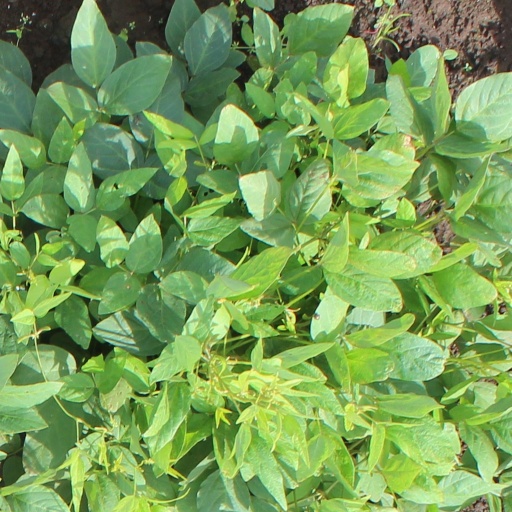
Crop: soybean